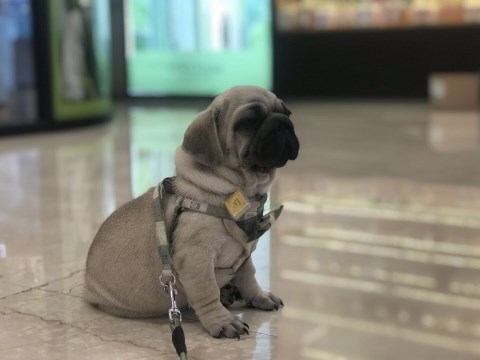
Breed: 798-n000130-pug